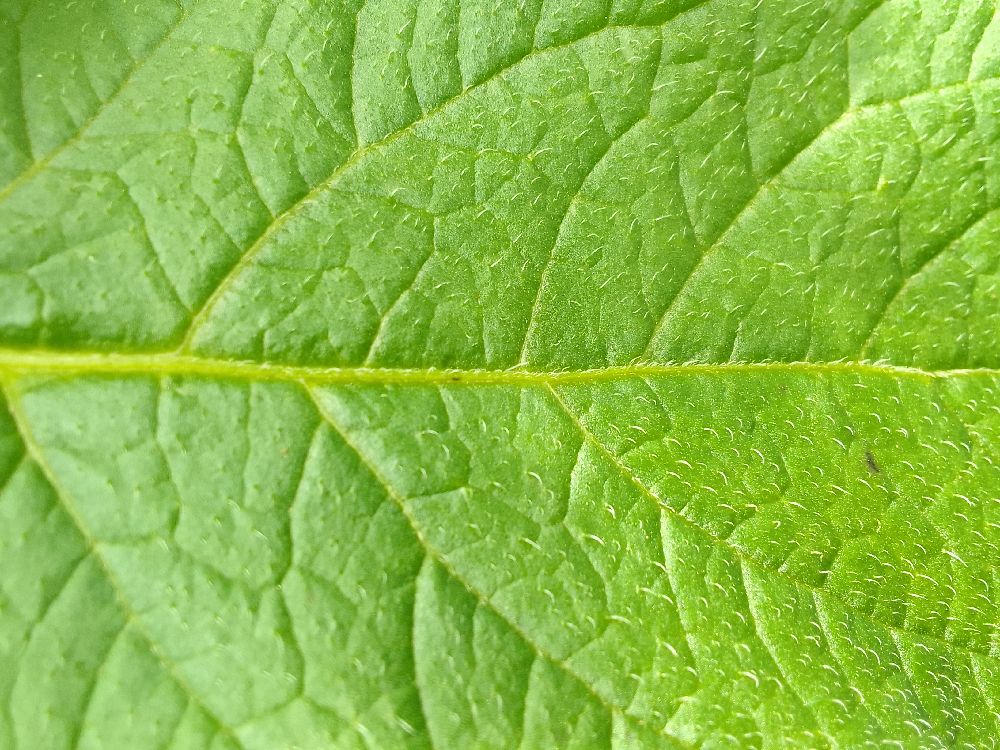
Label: Healthy